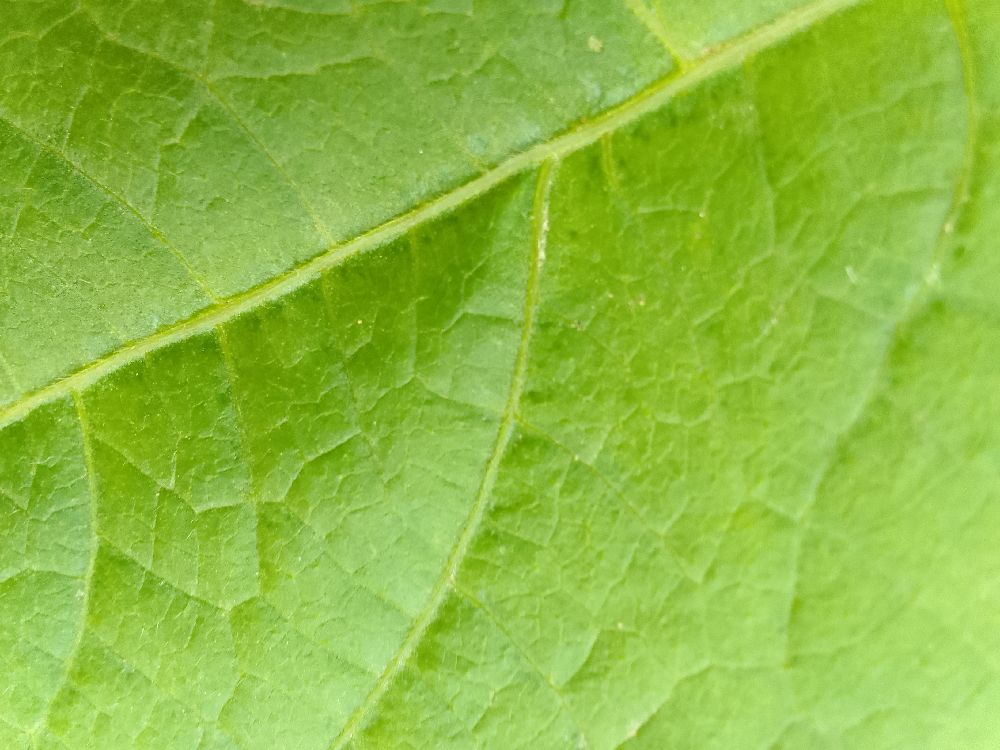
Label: healthy